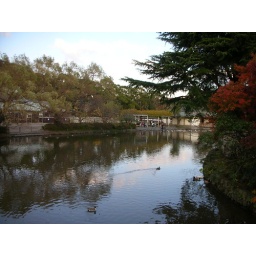
A lone crane sits in the tree as ducks and gulls do their thing.